Emanuele Repetti

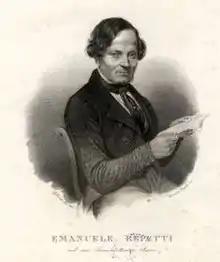
Emanuele Repetti

Emanuele Repetti (1776–1852) was an Italian historian and naturalist who wrote extensively on the history of Tuscany. He was born in Carrara.